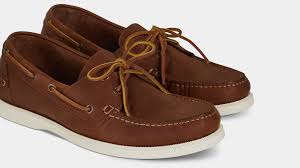
Label: Boat